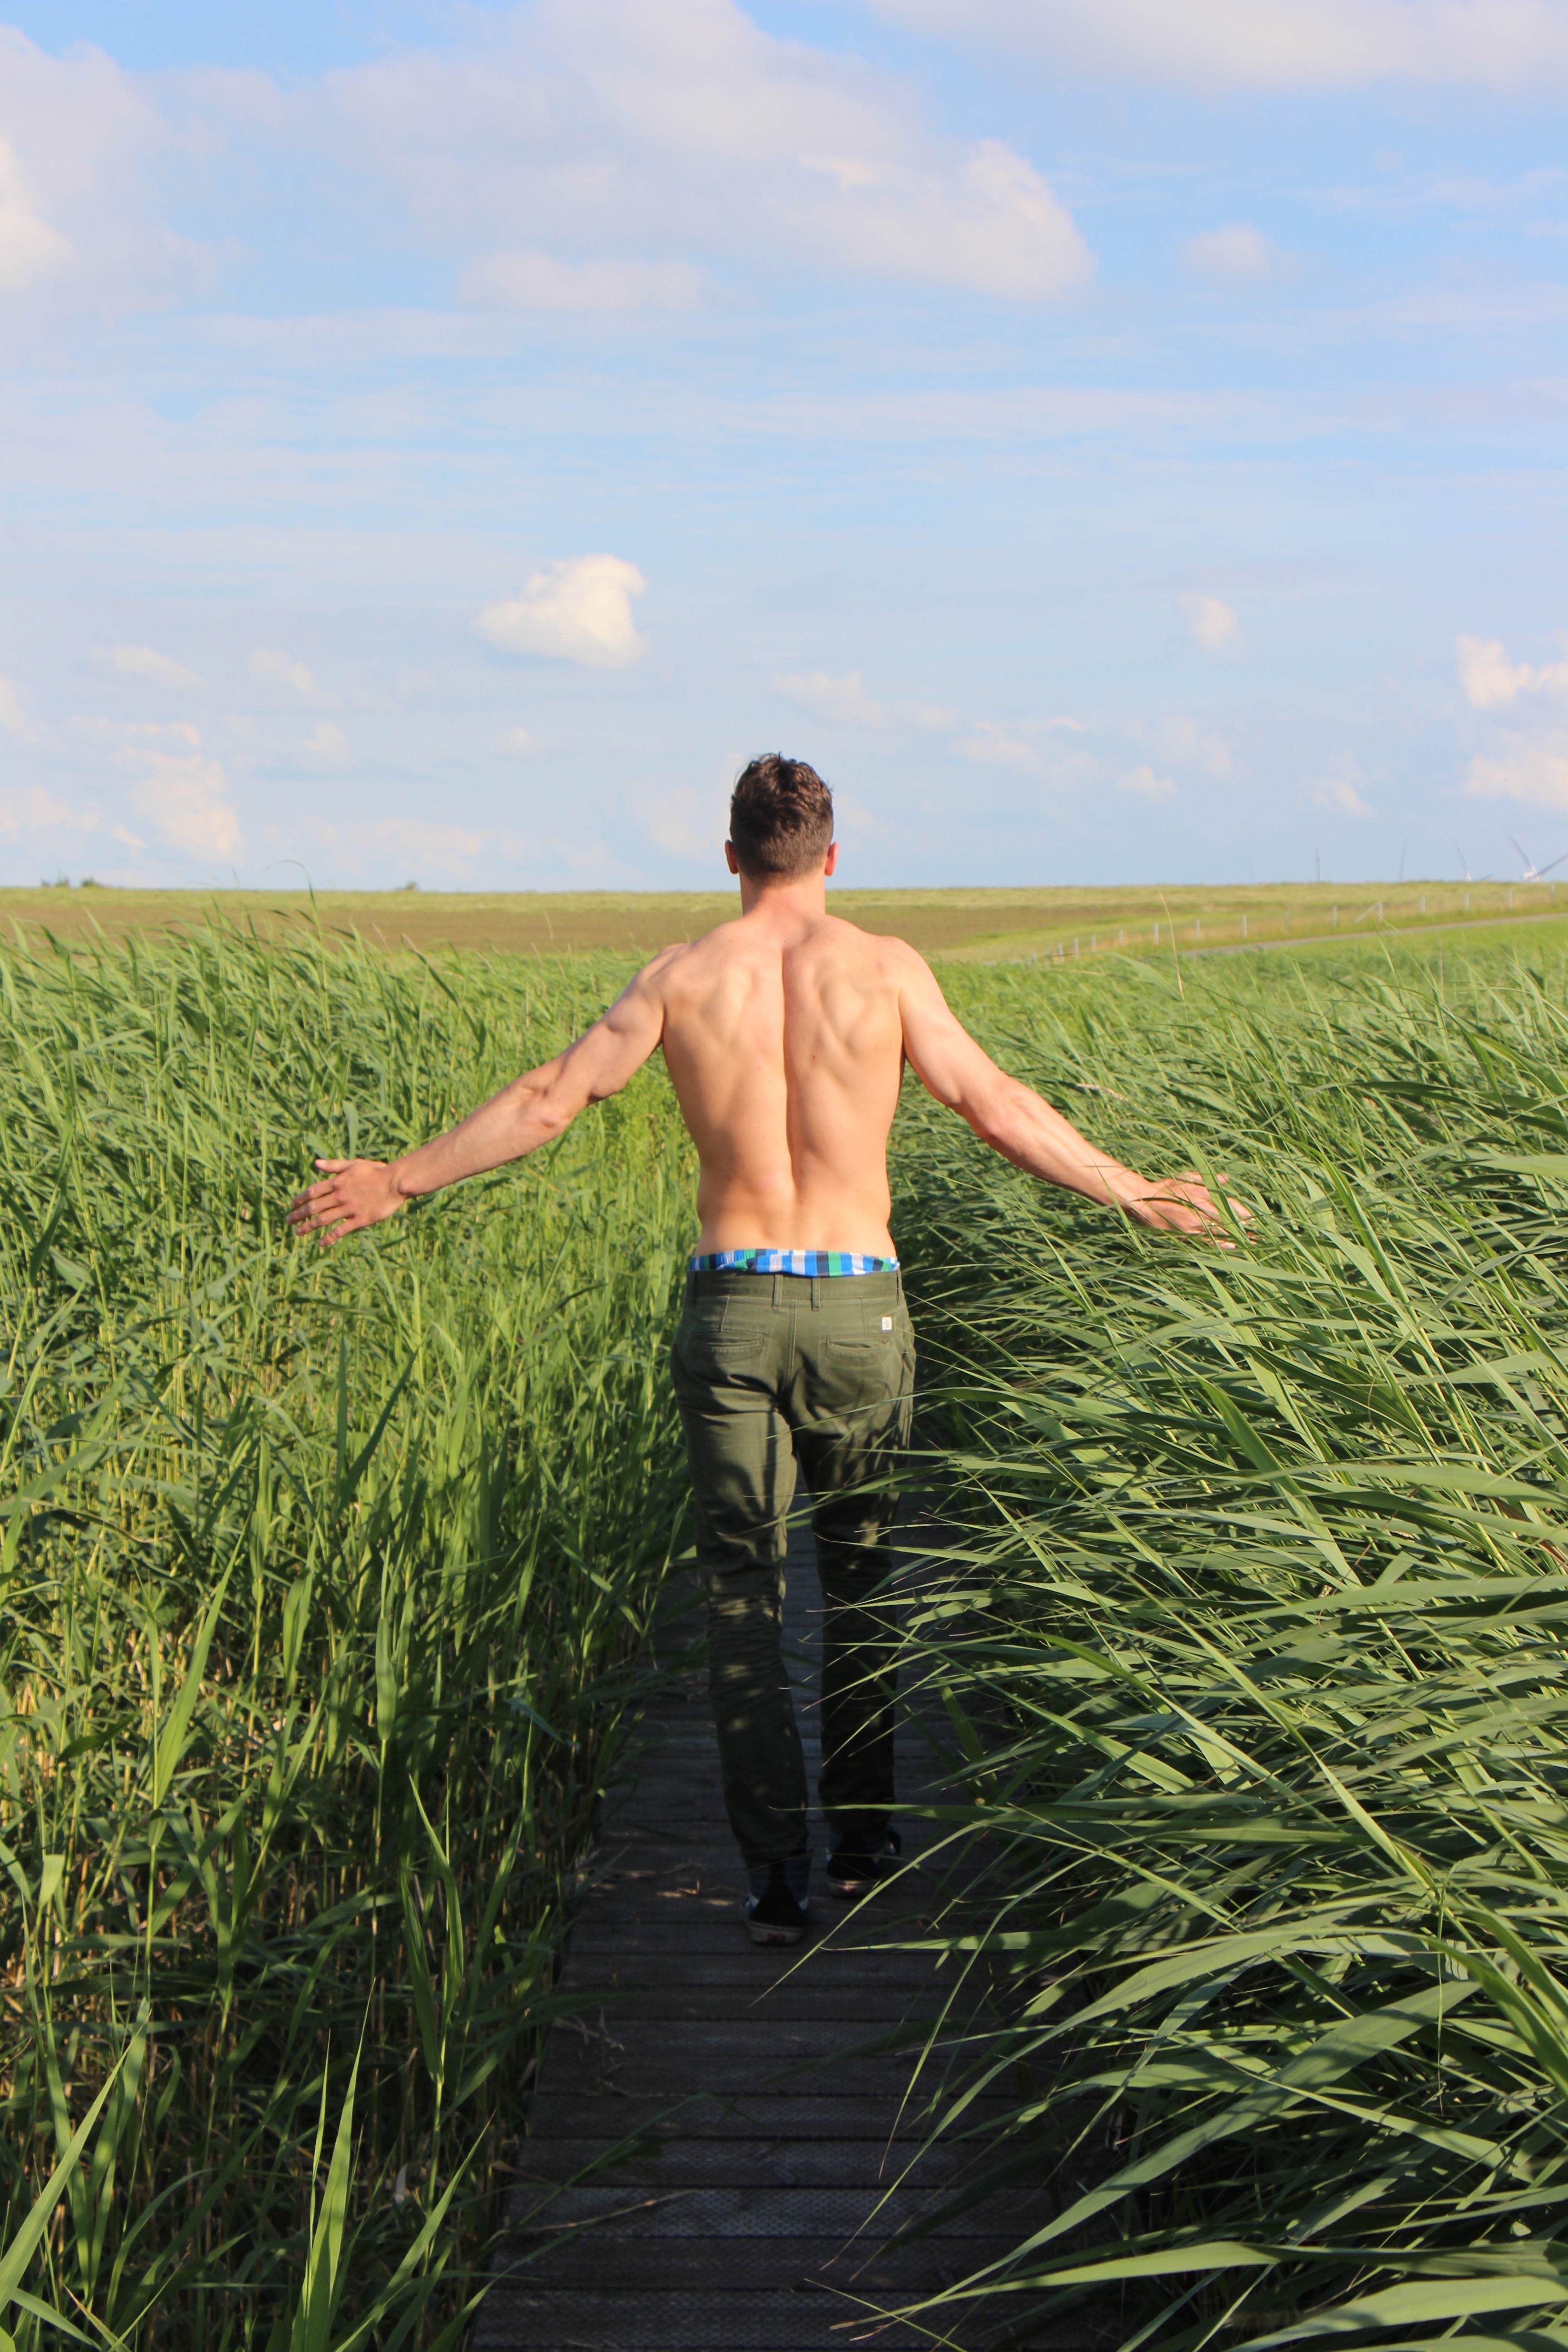
man, landscape, sea, nature, grass, plant, field, meadow, sunlight, flower, vacation, walk, idyllic, green, relax, crop, agriculture, high grass, sporty, relaxation, habitat, strong, enjoy, force, recovery, rural area, paddy field, upper body, grass family